Seamester

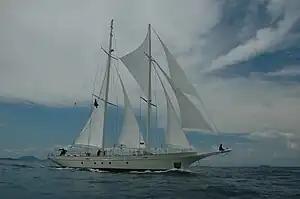
S/Y Argo sailing out of Thailand 2006

"S/Y Argo" is a two-masted Marconi rigged schooner designed to cross oceans with up to 26 students on board and 7 professional staff. "Argo" is certified and inspected by the British Maritime and Coastguard Agency as a Category “0” vessel, allowing her unrestricted operation in the world's oceans. She is registered in Road Town, Tortola, British Virgin Islands, and has been circumnavigating the globe with students since her launch in 2006. She is currently a member vessel of the Tall Ships America Organization. The name of the vessel was inspired by the constellation Argo Navis.